Frouzins

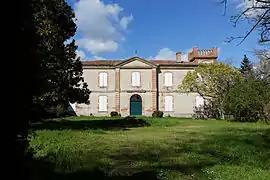
The chateau in Frouzins

Frouzins is a commune in the Haute-Garonne department in southwestern France. It lies 15 km southwest from the centre of Toulouse and 6 km north of Muret.